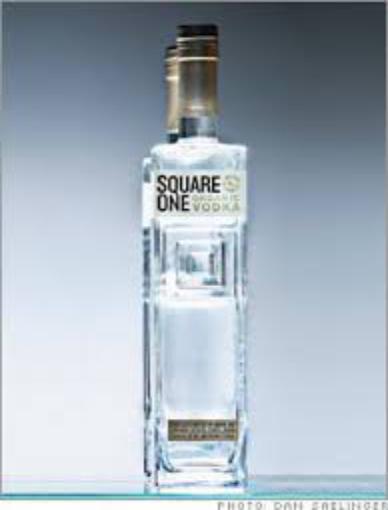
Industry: Food